Holy Trinity Church, Bolarum

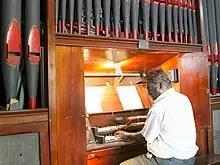

The greatest jewel adorning the church altars, the pipe organ, one can hear the magical sounds of nature every Sunday in the worship service. The pipe organ was built by Misquith & Co. Organ Builders, a company from Madras. Erected by public subscription in May 1903, the pipe organ has retained its original melody and music. Consisting of swell organ, great organ and the pedals, it has a total of 392 pipes, 112 of which are wooden and the remainder are lead. The bellows were originally pumped by hand on the strike of a bell from the organist, and now use a 3HP three-phase electric motor. Mohan Satya Raj has played the pipe organ for about the last 25 years.